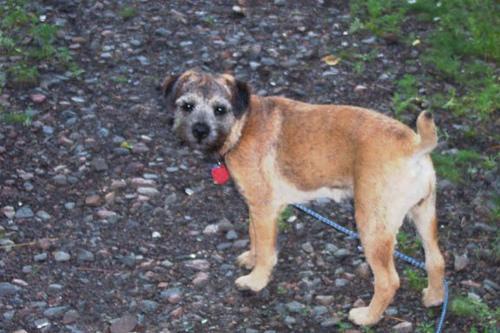
Border_terrier